Taipei Bridge

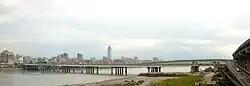
Taipei Bridge seen from Sanchong

Taipei Bridge (informally ) is a motor-vehicle bridge across the Tamsui River connecting Taipei with Sanchong District, New Taipei City in Taiwan.